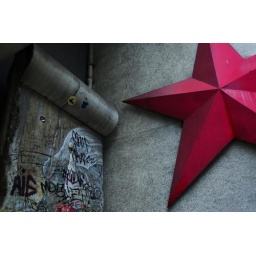
Part of the Berlin wall and a soviet red star near the checkpoint charlie.